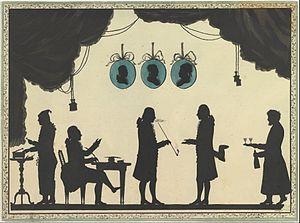
Johann Friedrich Anthing est un militaire, silhouetteur et historien allemand.